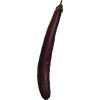
Label: Eggplant long 1